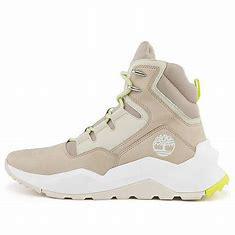
Brand: Timberland
Model: Madbury